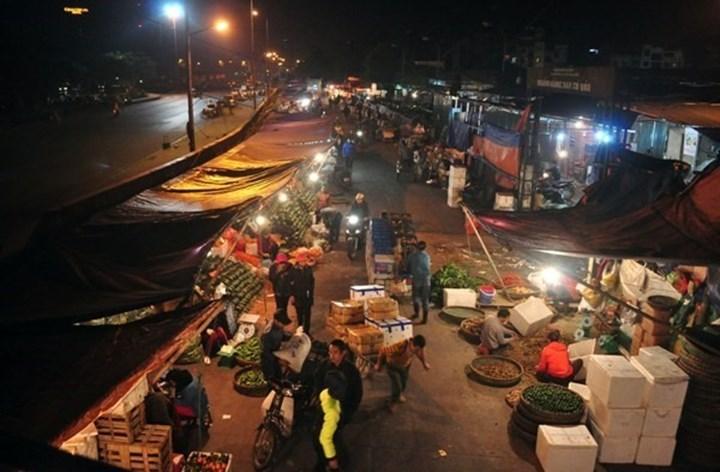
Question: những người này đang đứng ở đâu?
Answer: trong một khu chợ